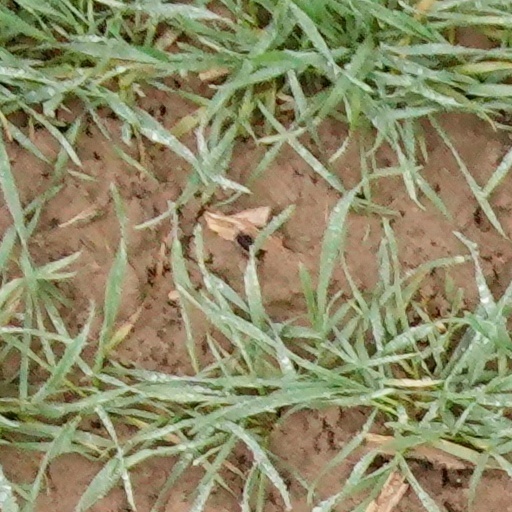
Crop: wheat